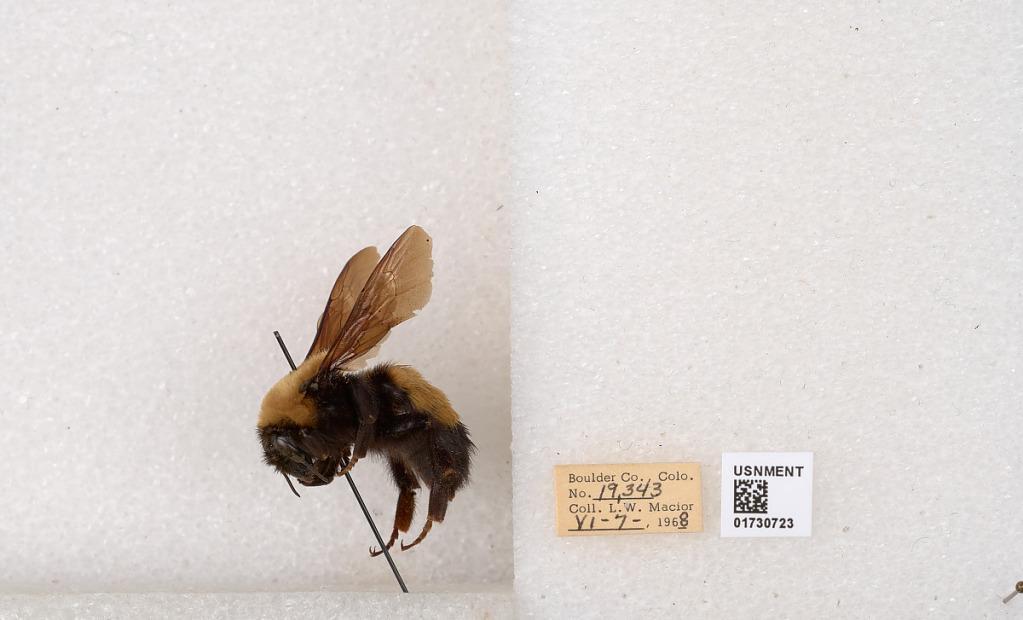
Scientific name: Bombus (Bombus) nevadensis Cresson
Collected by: L. Macior
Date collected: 1968-6-7
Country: United States
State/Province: Colorado
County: Boulder
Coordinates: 40.0925, -105.358